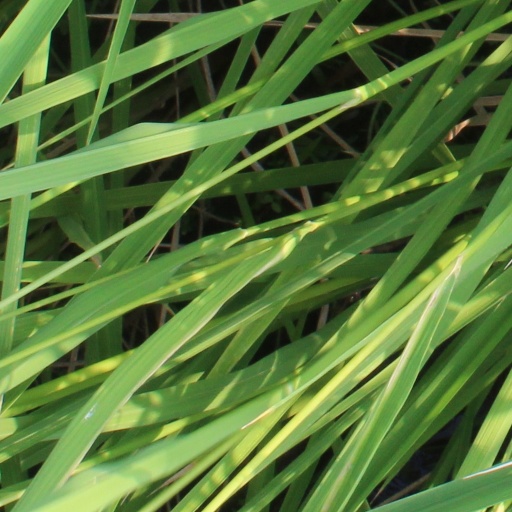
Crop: rice